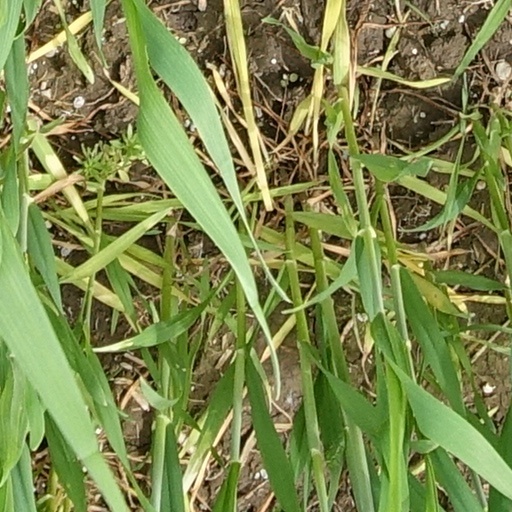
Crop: wheat